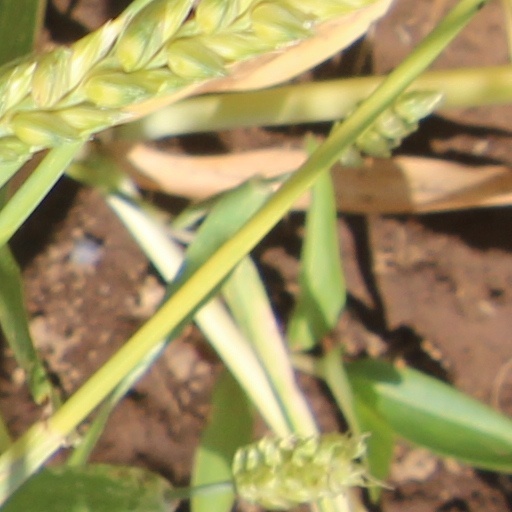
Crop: wheat